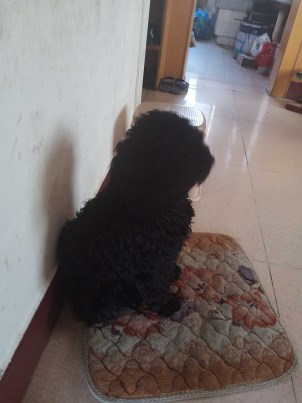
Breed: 7449-n000128-teddy